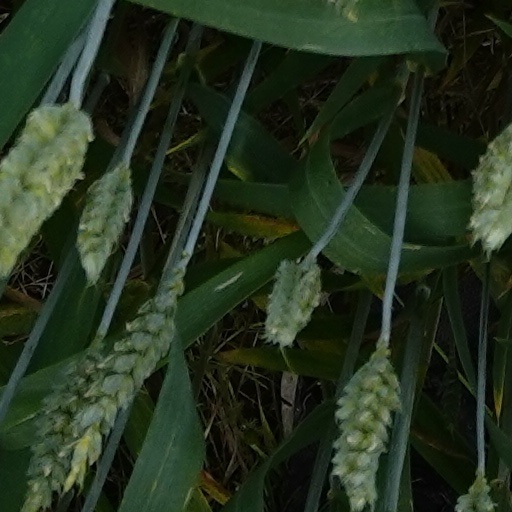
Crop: wheat